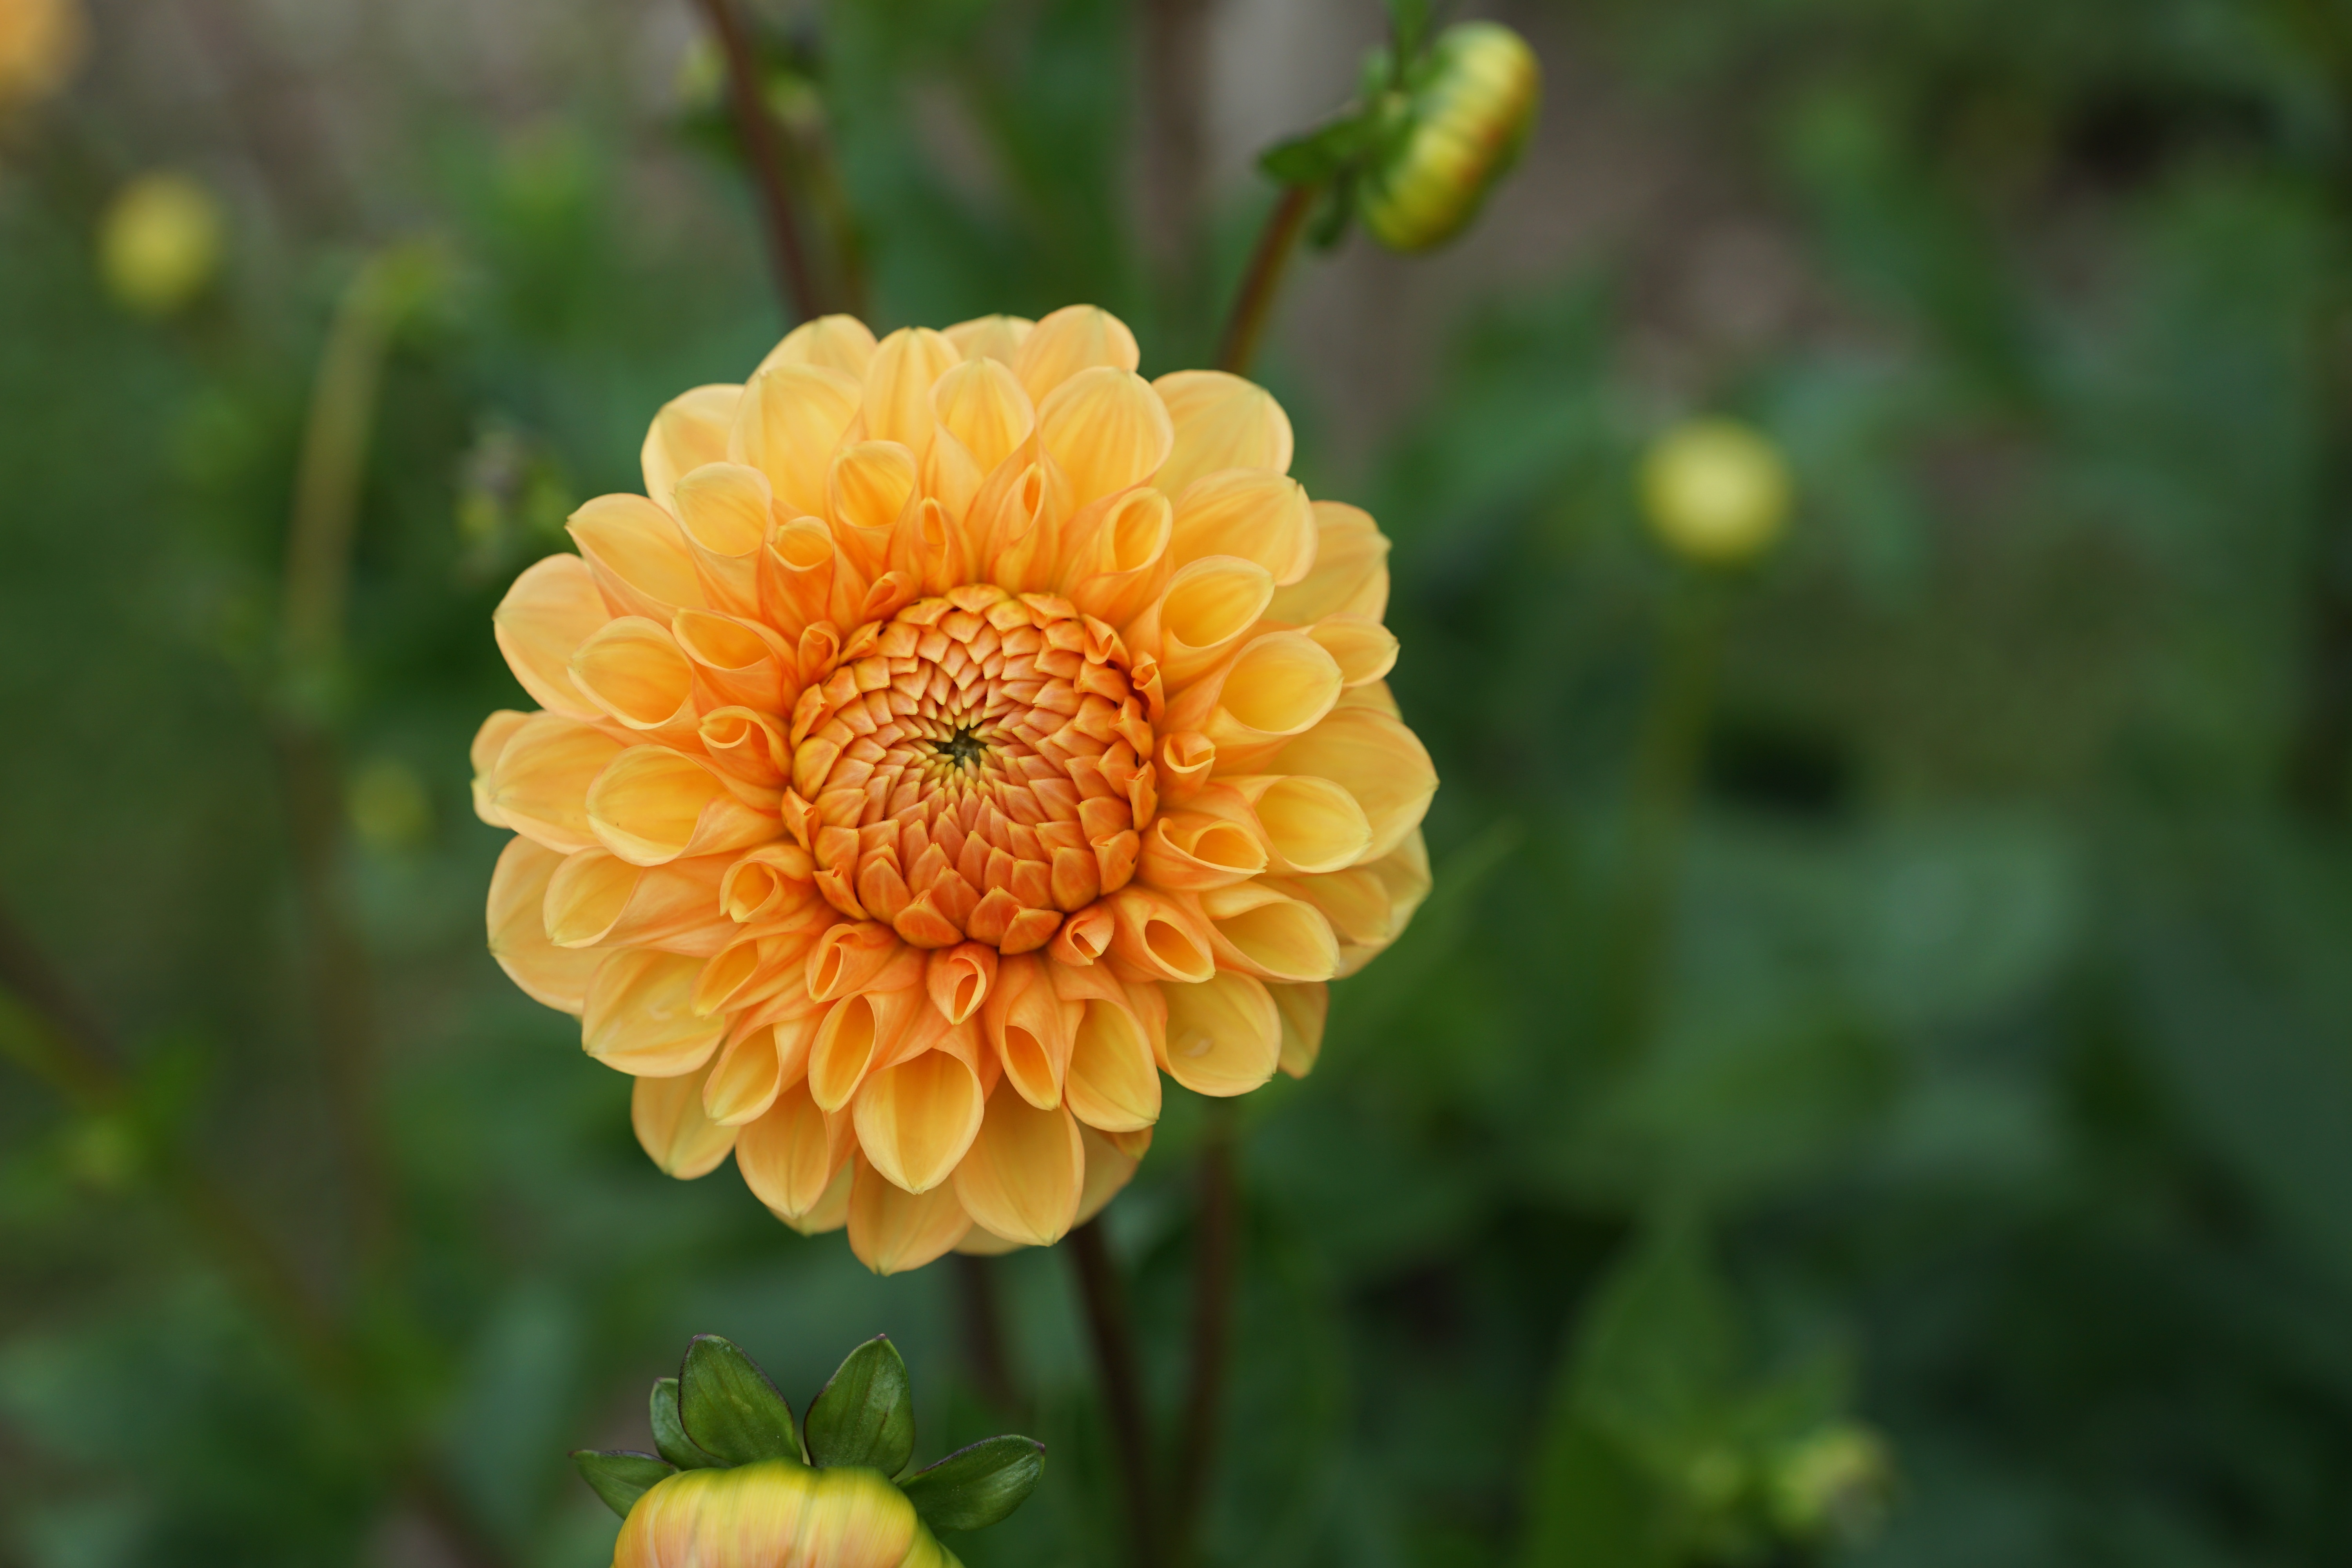
plant, field, flower, petal, orange, green, botany, yellow, flora, wildflower, dahlia, macro photography, flowering plant, daisy family, calendula, dallie, annual plant, plant stem, land plant